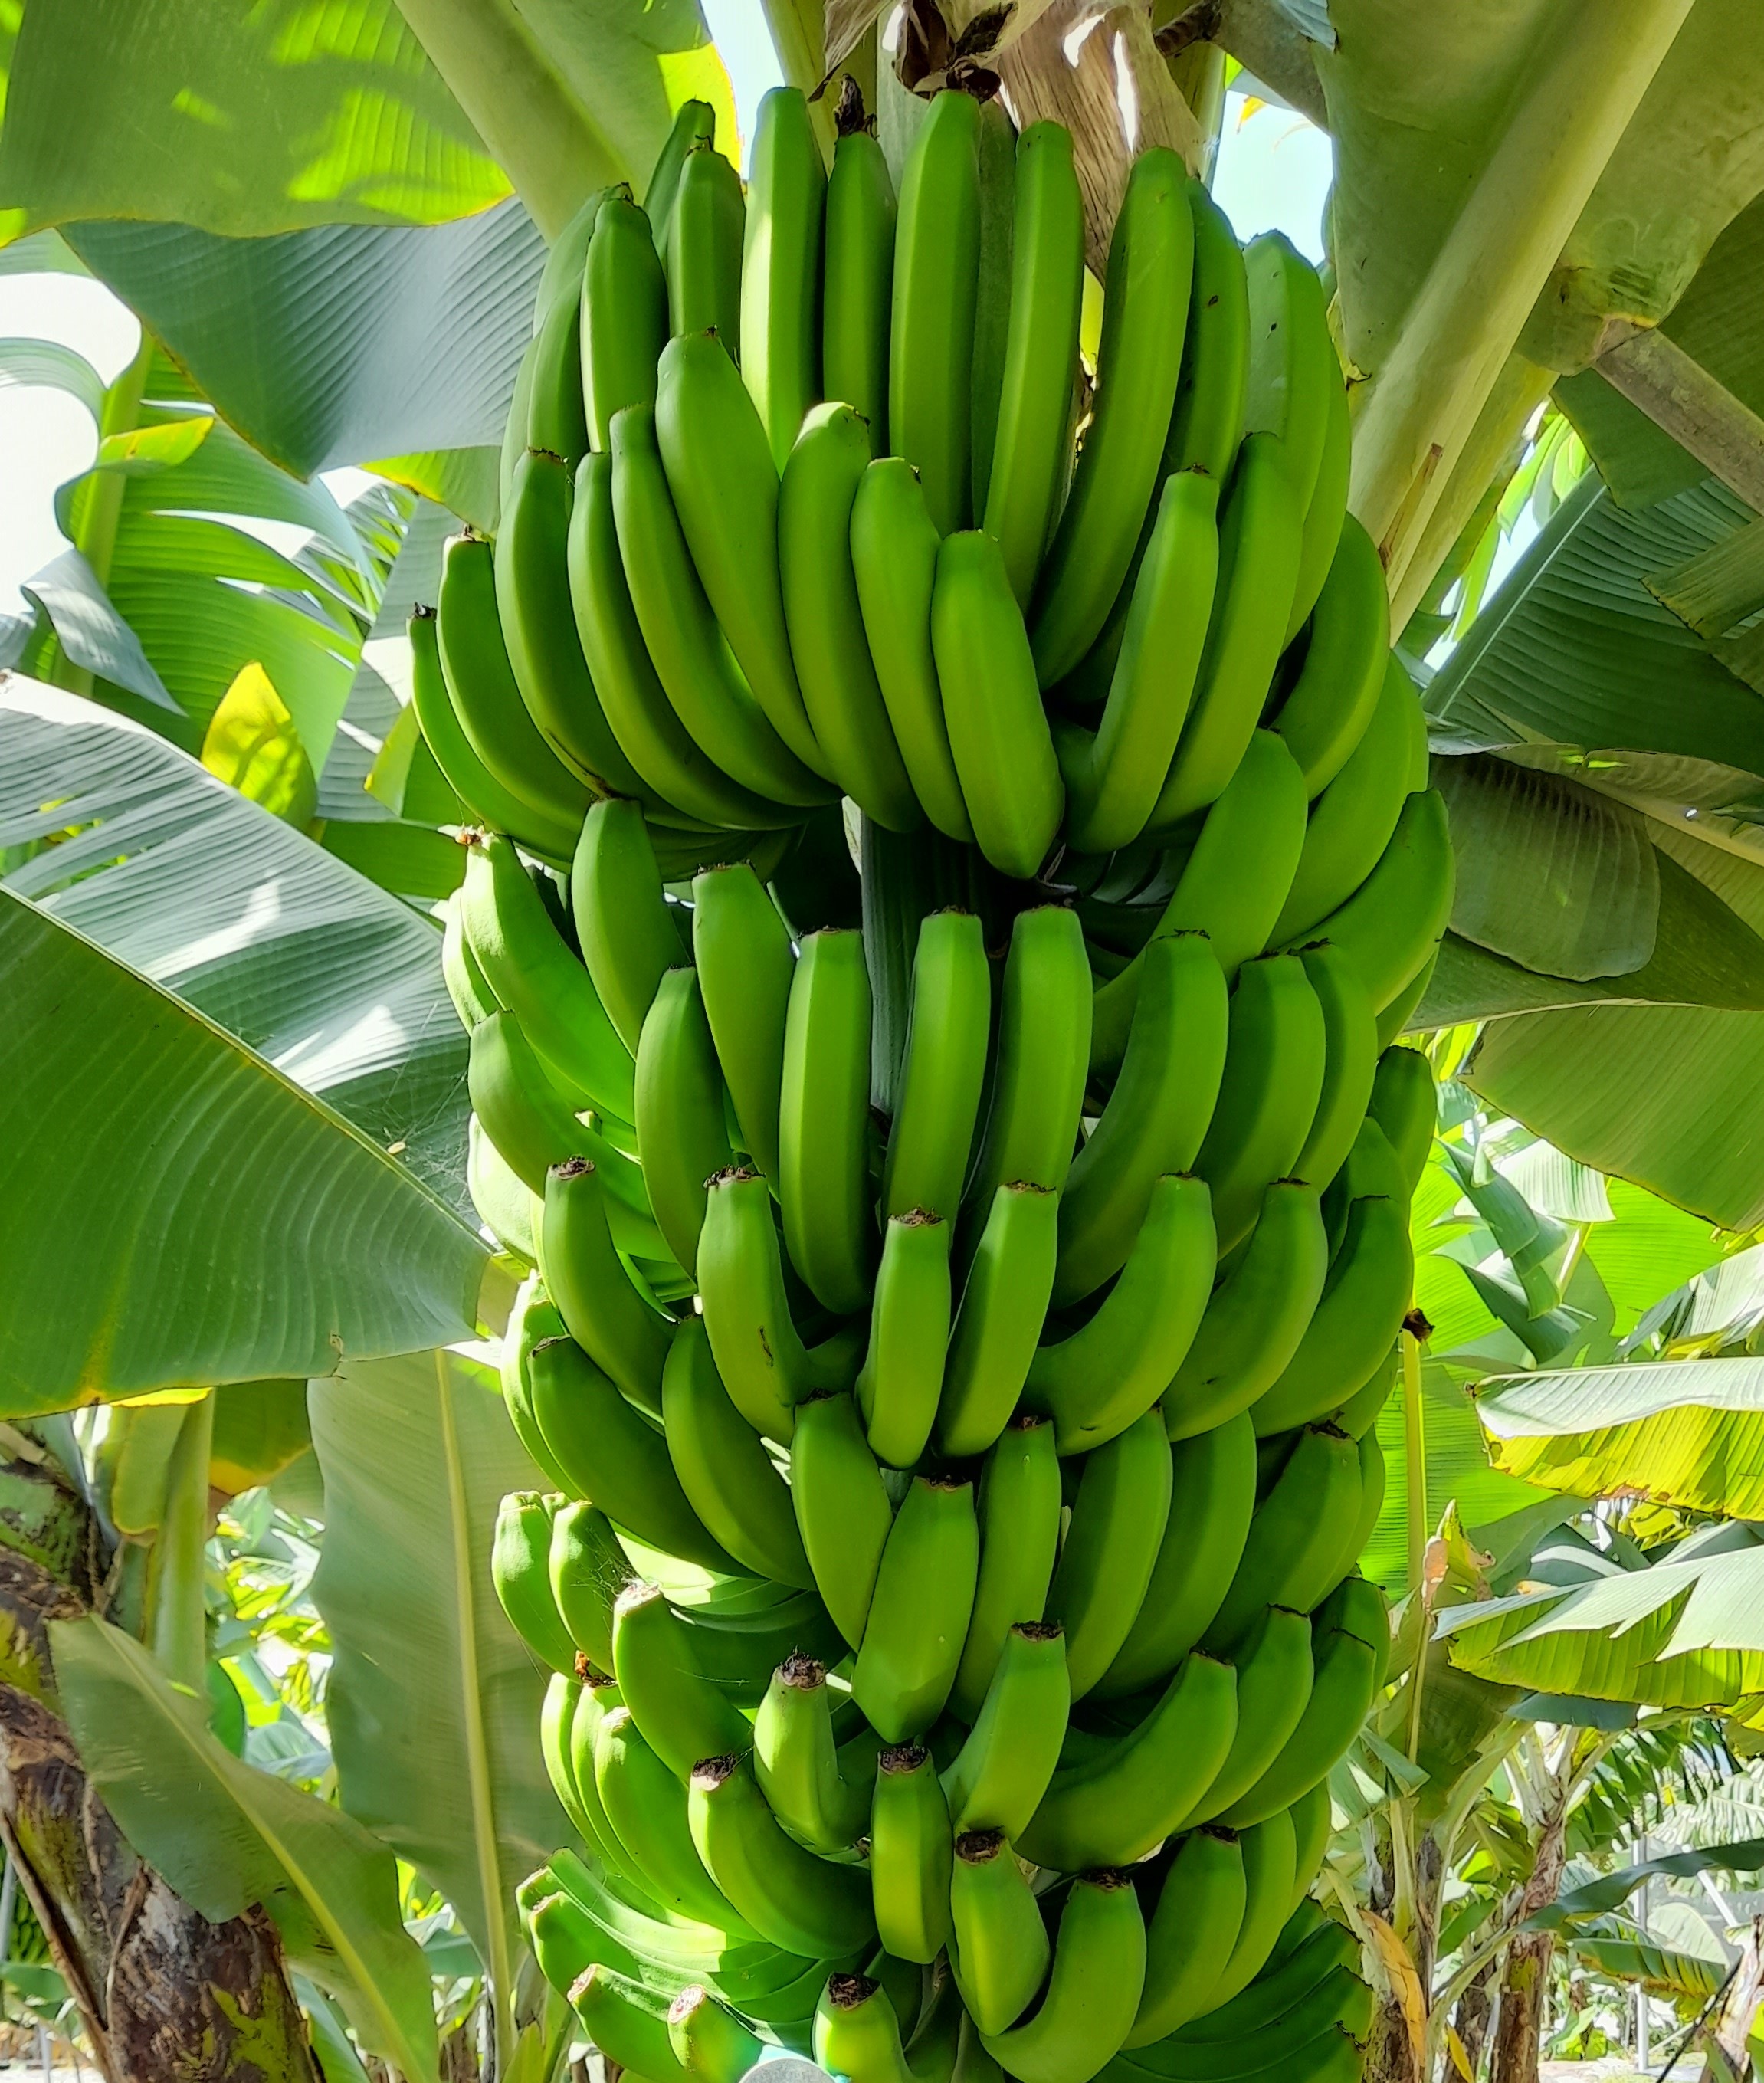
Label: Keep